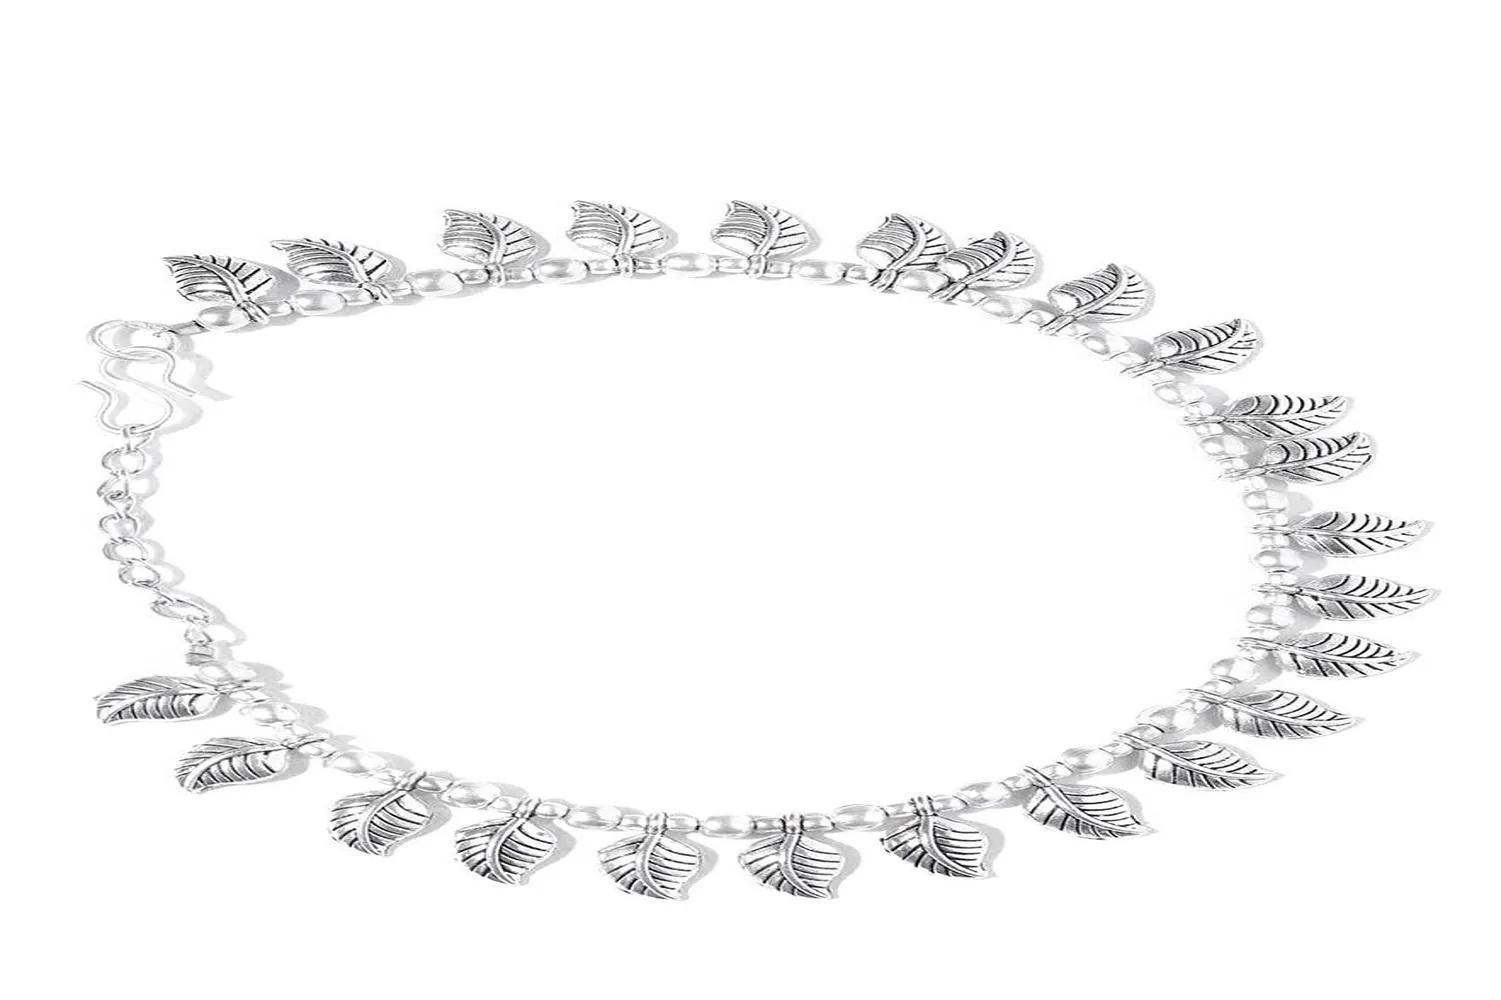
Mewow Trends Forest's whisper Adjustable Alloy Anklet (Pair of 2)
Type: Anklets
Brand: MEWOW TRENDS
Price: Rs. 239
 Elevate your look with Mewow Trends' stunning anklets. Made with the highest quality materials, our anklets are designed to last and are perfect for any occasion. Whether you're dressing up for a night out, or just want to add a splash of color to your everyday look, our anklets have got you covered.